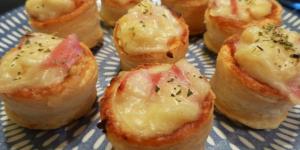
canape de jamon y queso